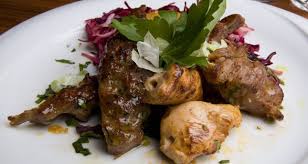
Yemek: kebap